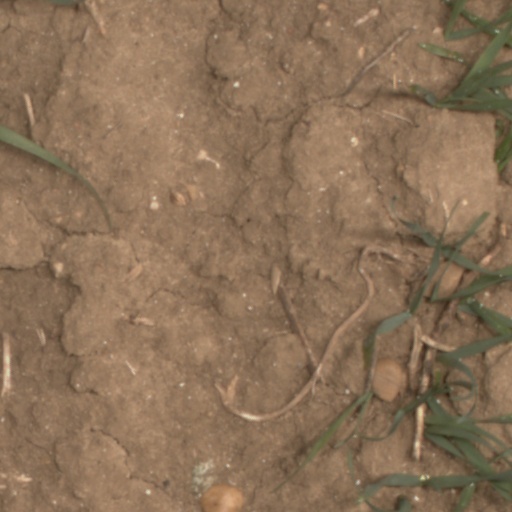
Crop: wheat